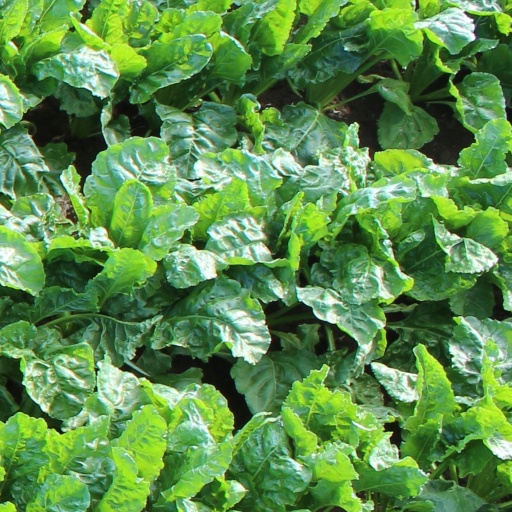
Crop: sugar beet